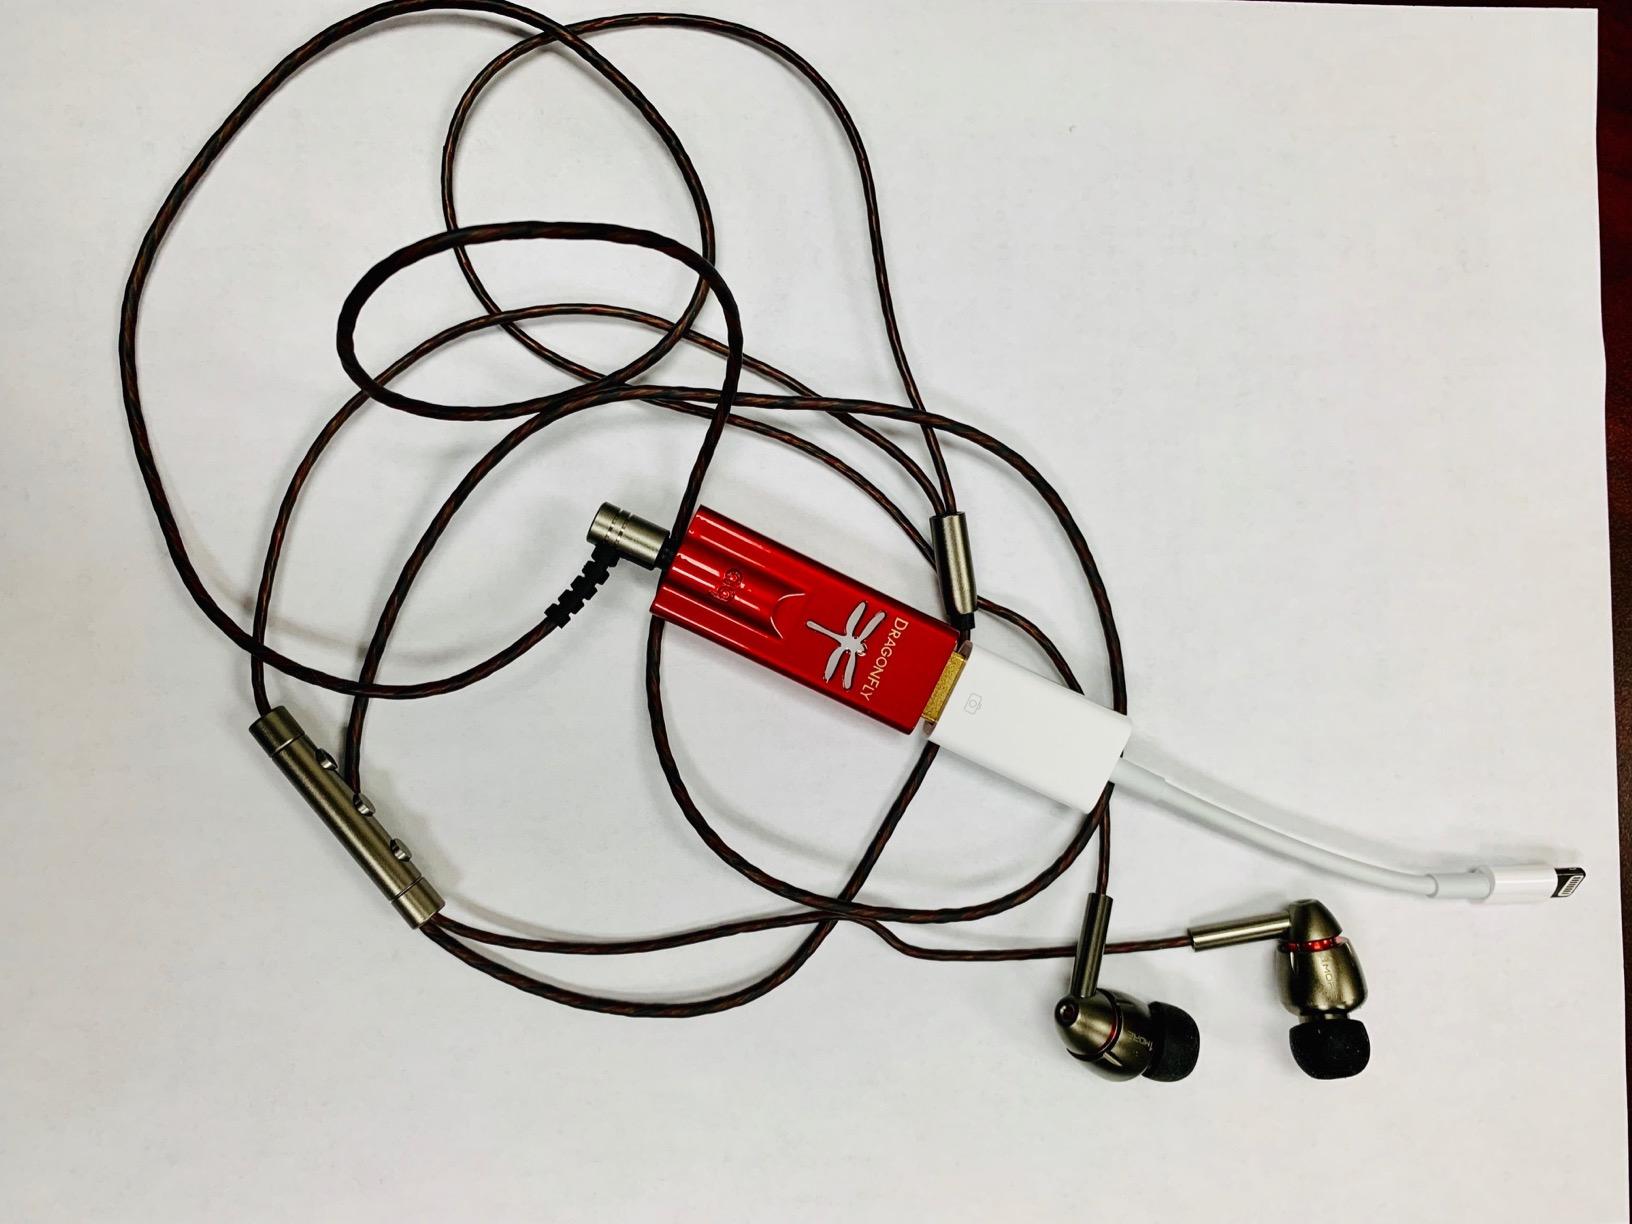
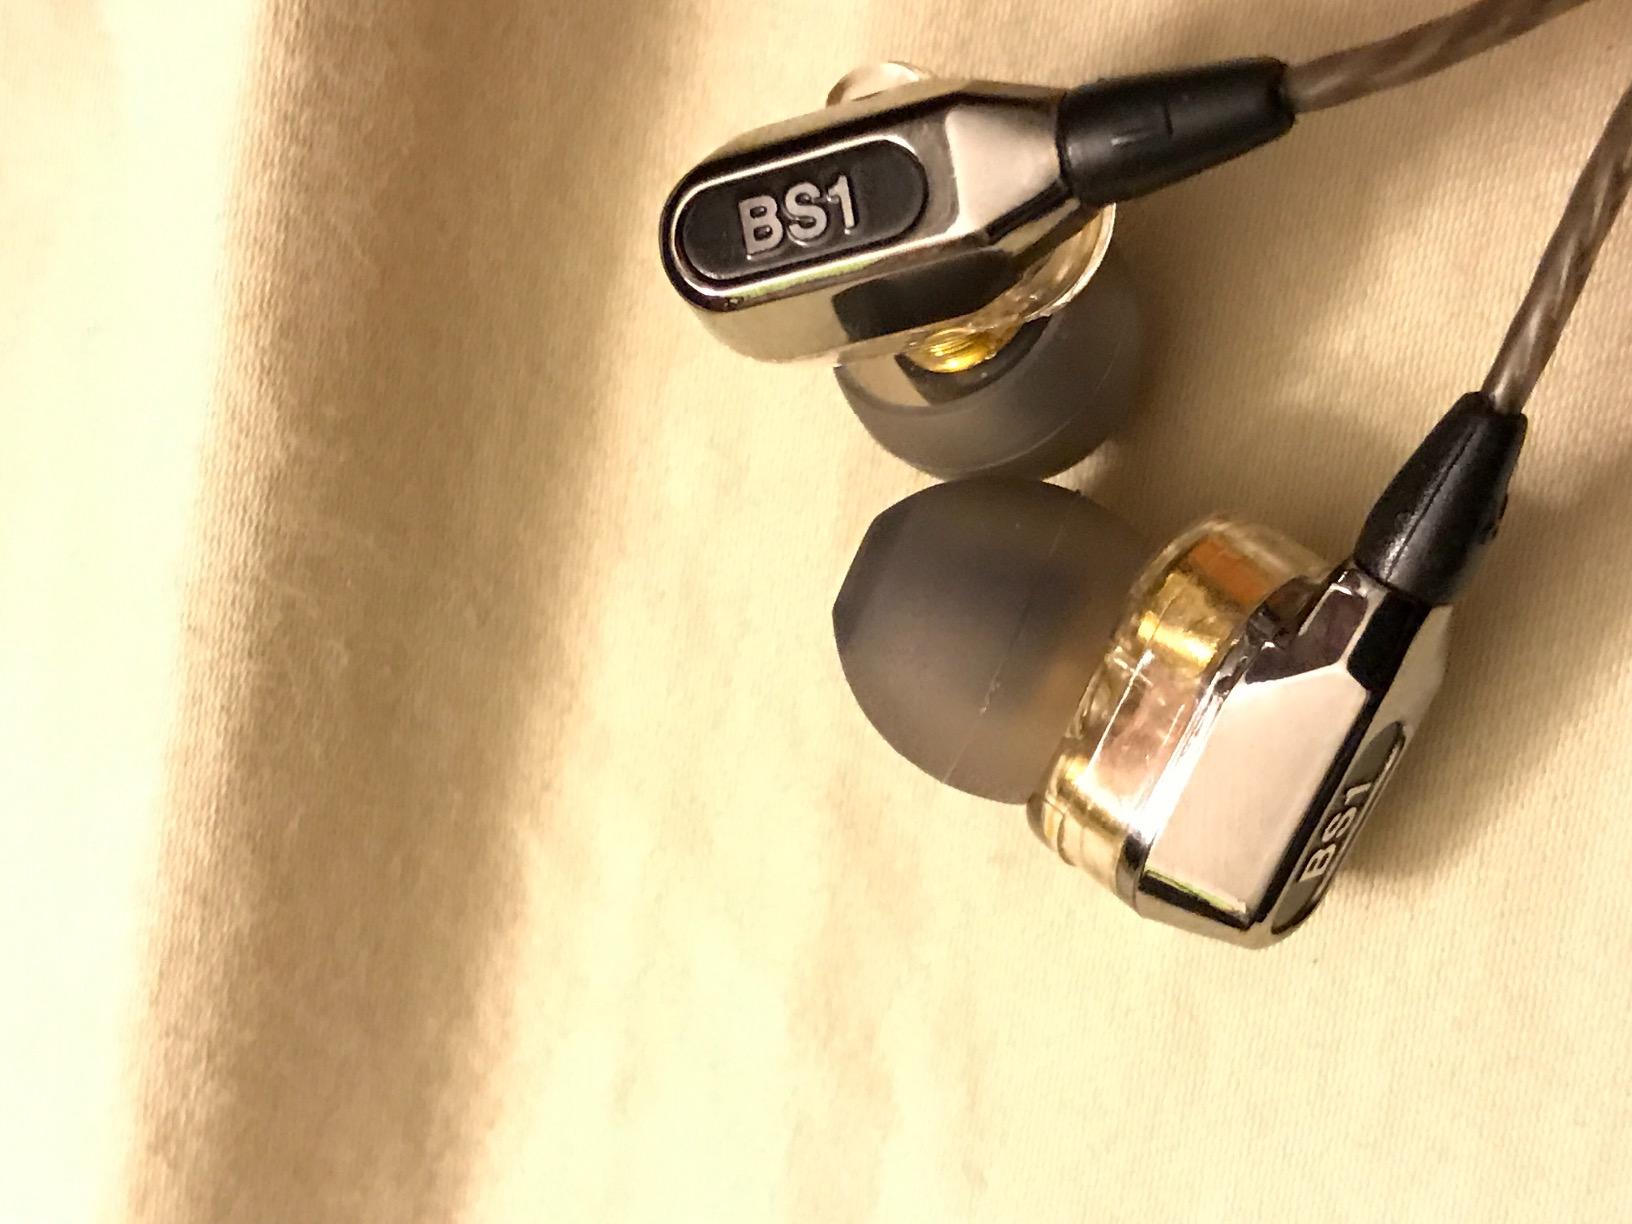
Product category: headphones
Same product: no